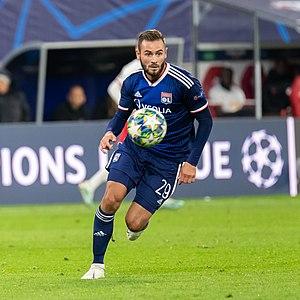
Lucas Tousart, né le 29 avril 1997 à Arras, est un footballeur français qui évolue au poste de milieu de terrain au Hertha Berlin.